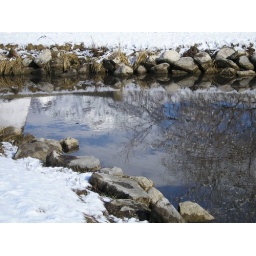
Reflection of the mountain and trees in a small pond